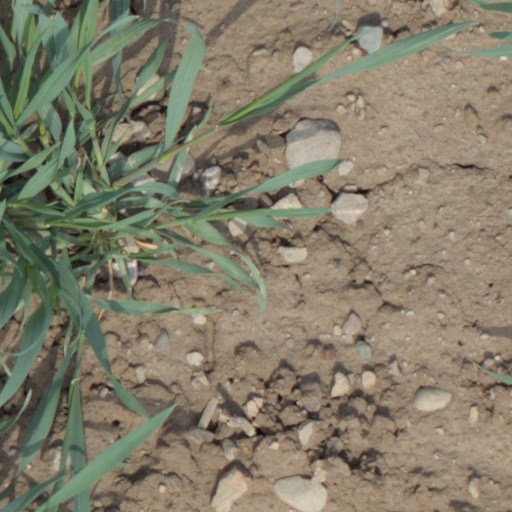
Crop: wheat